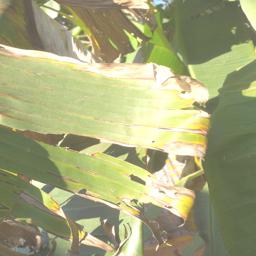
Label: MALBHOG LEAF